Hugo Lous Mohr

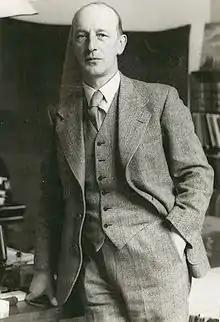
Hugo Lous Mohr

He was born in Mandal in Vest-Agder, Norway. He was the son of Olaf Eugen Mohr (1856–1933) and Jeanette Lous (1860–1942). His father was a vicar at the missionary school operated by the Norwegian Missionary Society in Stavanger. He was a brother of architect Bjarne Lous Mohr and physician Otto Lous Mohr, and brother-in-law of physician Tove Mohr. He graduated from Stavanger Cathedral School in Kongsgård during 1907. He was a student of artist Henrik Sørensen in Kristiania (now Oslo) from 1916 to 1918.